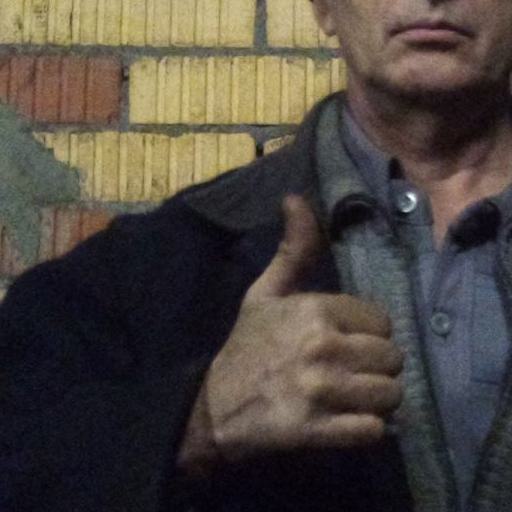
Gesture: like